Fermeuse Formation

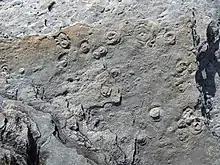
1-2 centimetre-wide "Aspidella" discs (and some smaller mm-sized individuals) on a bedding surface of the Fermeuse Formation near Ferryland, Newfoundland

On Avalon Peninsula there is low diversity, and includes rare trace fossils, "Palaeopascichnus", and "Aspidella" discs, sometimes in great concentrations.